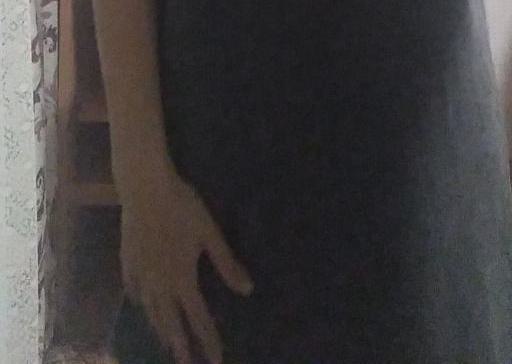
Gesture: no_gesture